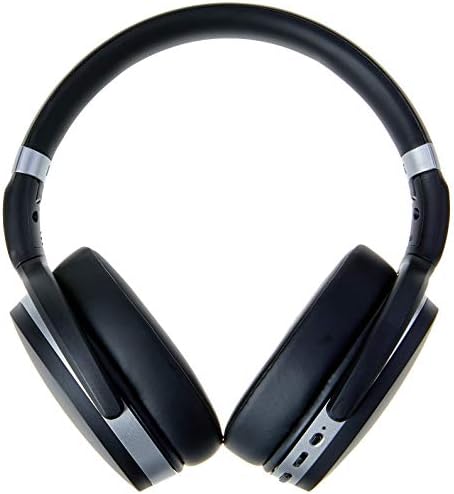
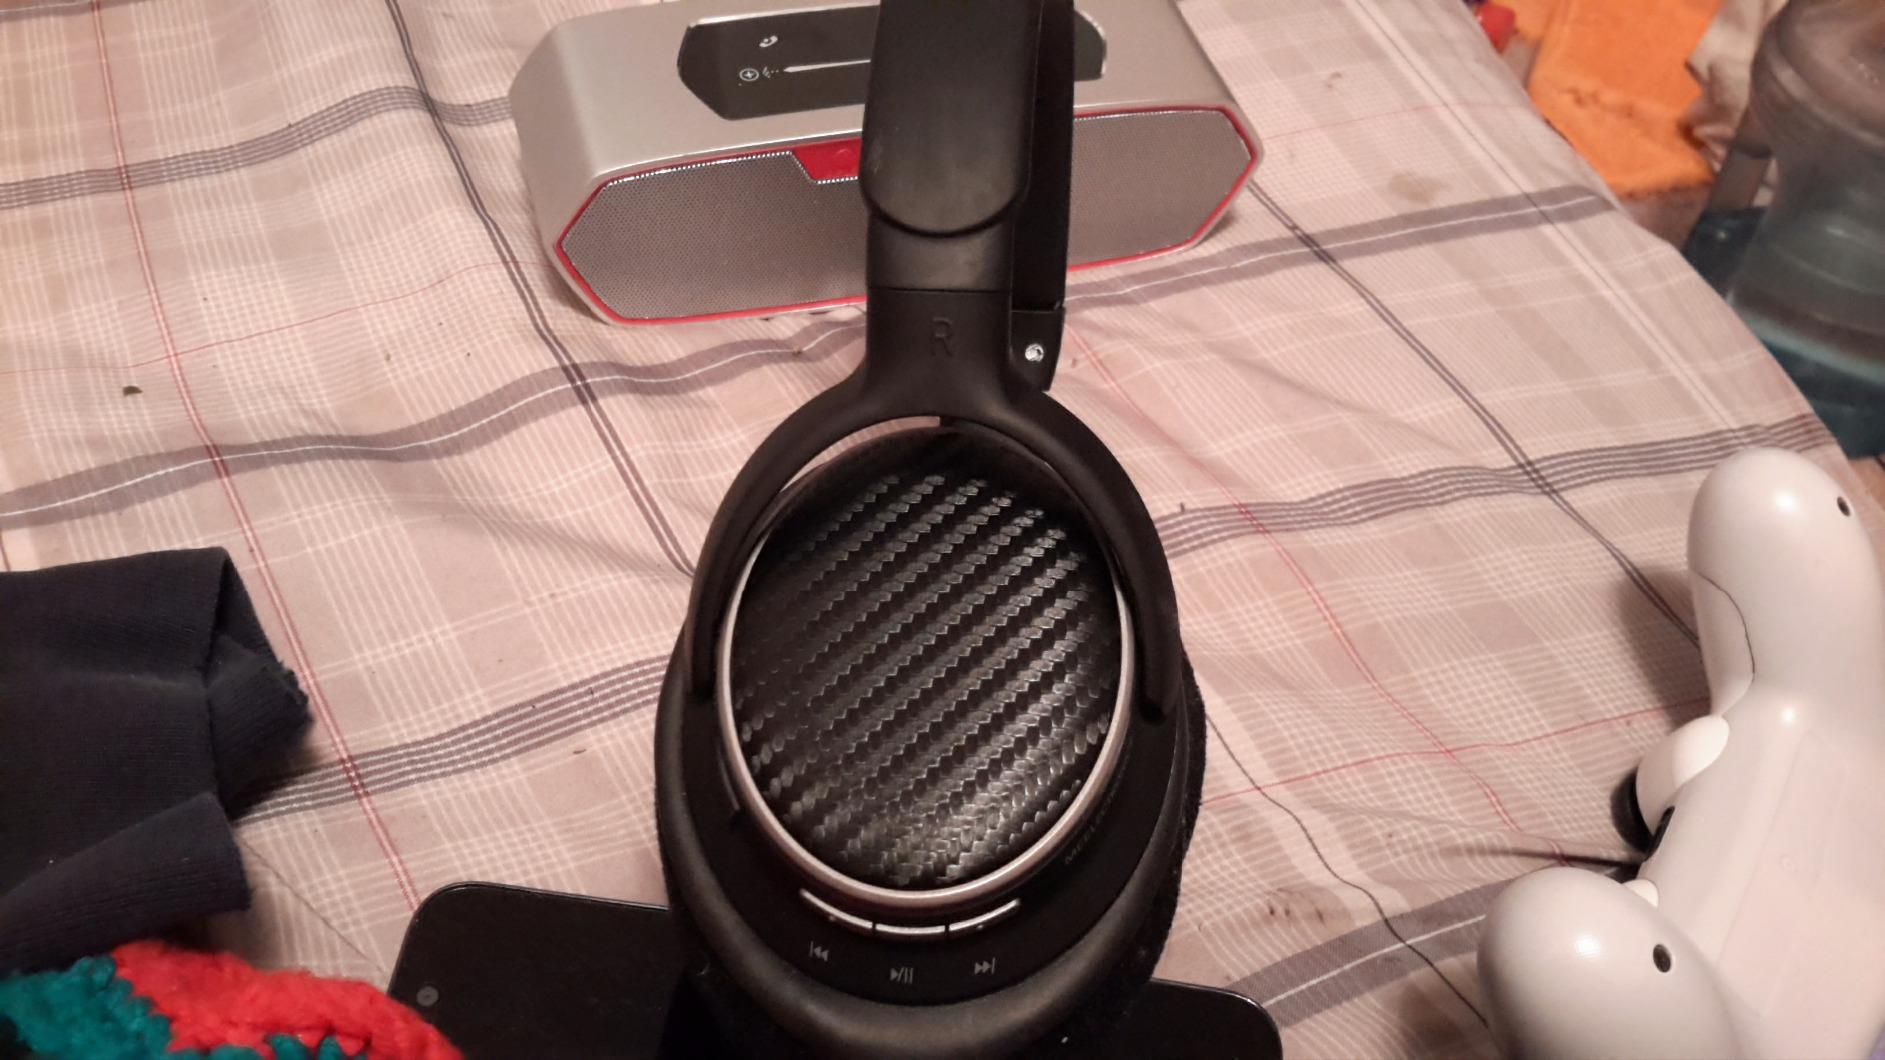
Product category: headphones
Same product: no